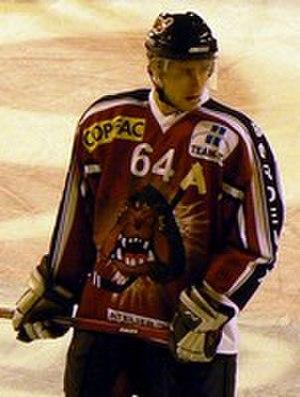
Raphaël Arnaud Larrieu, né le 27 juin 1981 à Bayonne en France, est un joueur professionnel français de hockey sur glace qui évolue au poste de centre aux Orques d'Anglet de 1992 à 2006 puis aux Boxers de Bordeaux de 2006 à 2014.